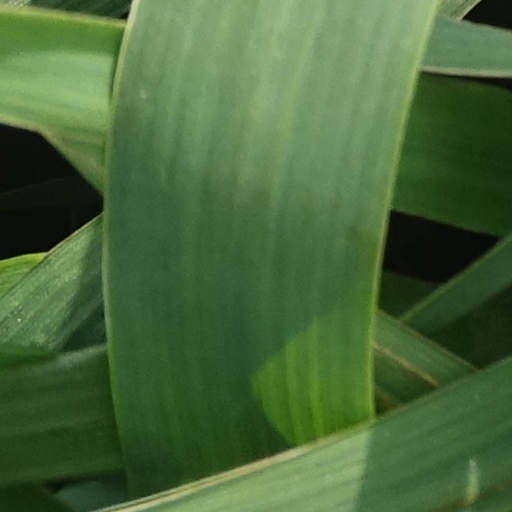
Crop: wheat